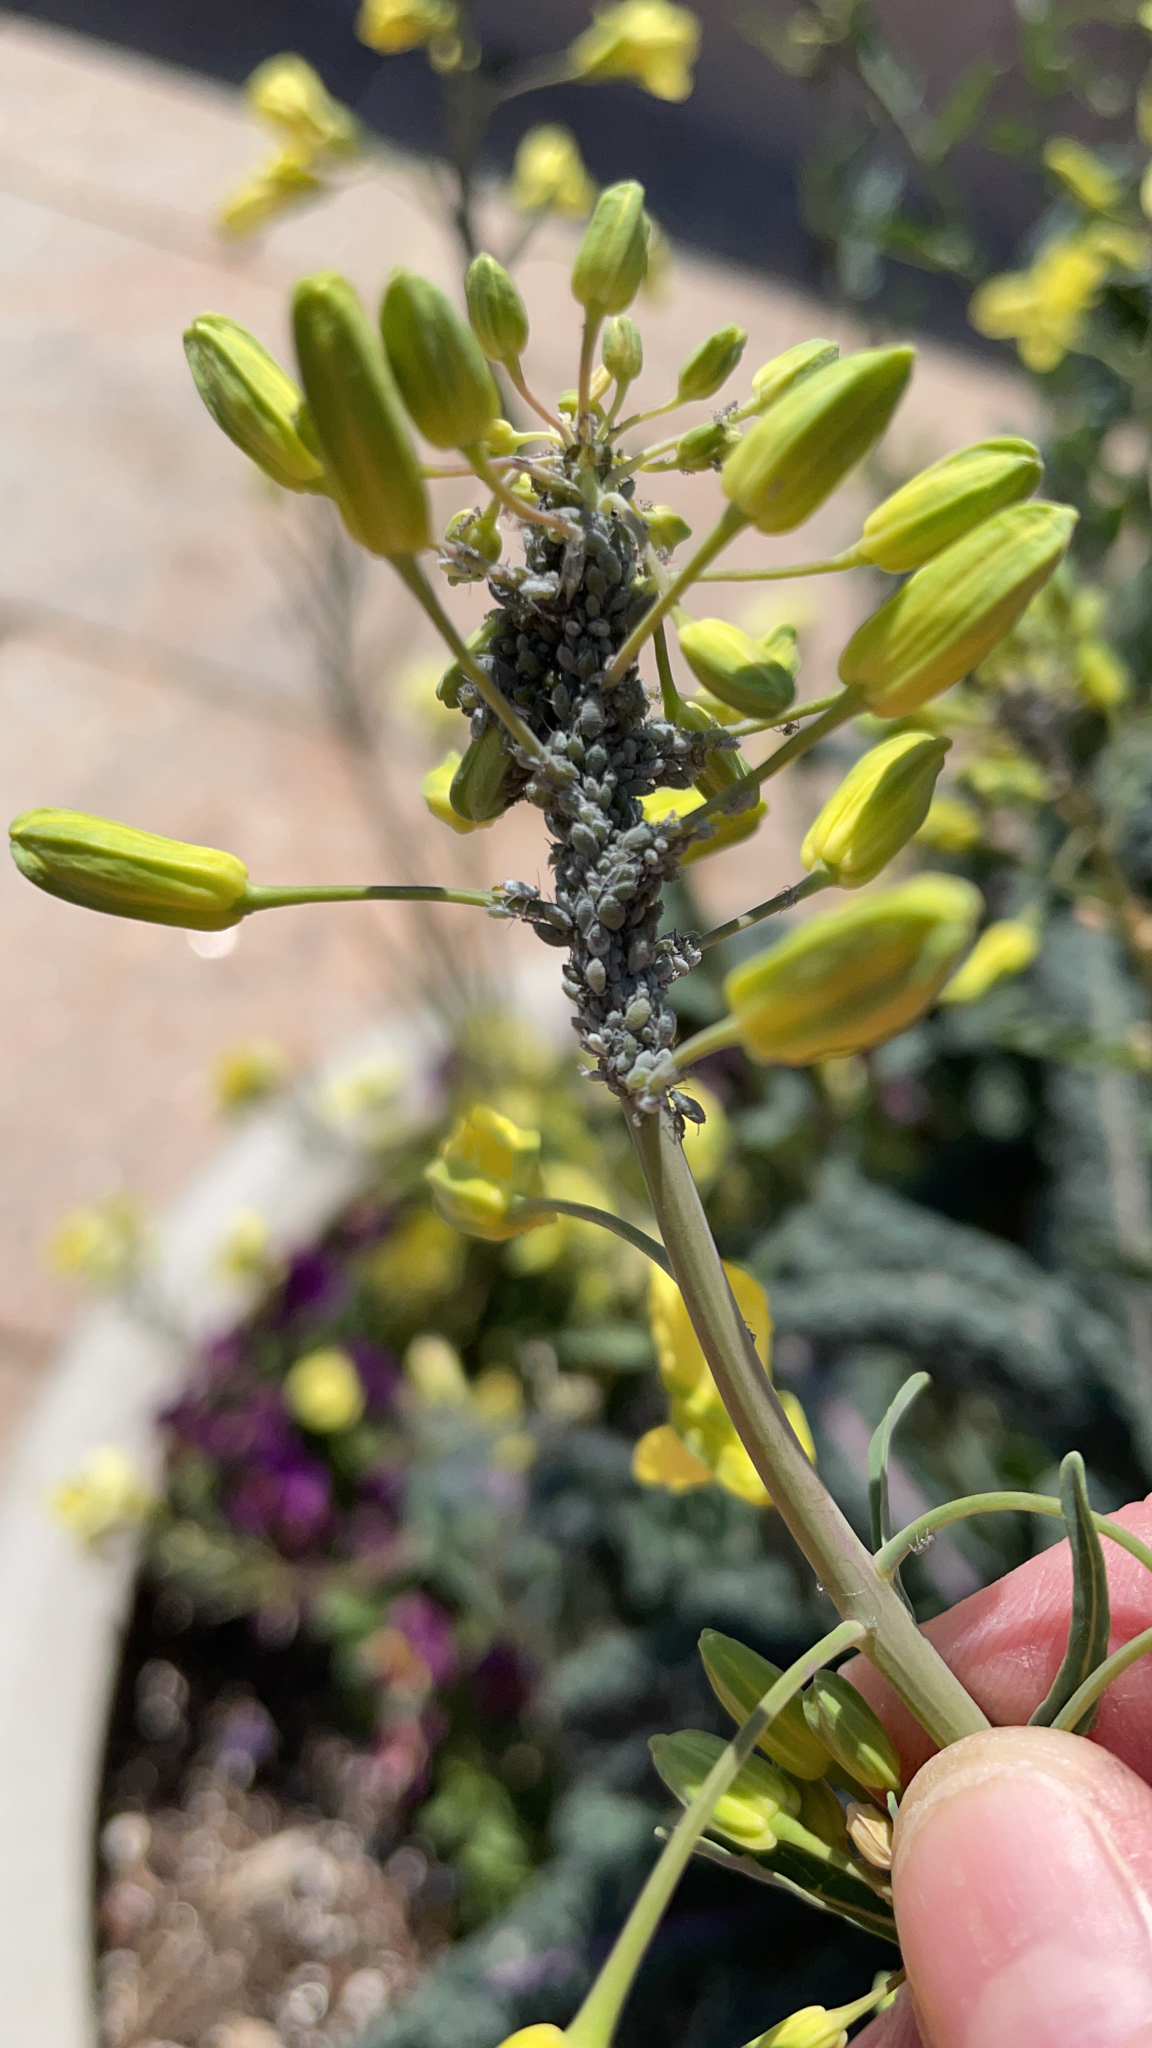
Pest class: cabbage_aphid